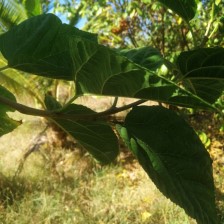
Variety: BlackAustralia